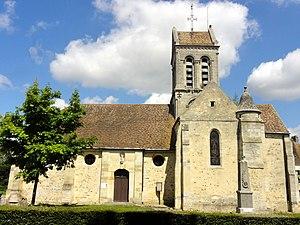
Vue depuis le sud.
L'église Saint-Crépin-Saint-Crépinien est une église catholique paroissiale située à Bréançon, en France. Elle a été édifiée successivement entre la fin du XIIᵉ siècle et le début du XIIIᵉ siècle, en commençant par le petit chœur carré et la croisée du transept, en même temps base du clocher. Ces deux travées renferment des chapiteaux d'une grande qualité, et illustrent bien la transition du style roman vers l'architecture gothique. Le transept est également intéressant pour l'ordonnancement inhabituel des supports des voûtes. La nef et ses bas-côtés ont été bâties peu de temps après les parties orientales, bien que l'aspect extérieur suggère une construction de style néo-classique : en effet, la façade et les murs des bas-côtés ont été refaits en 1774, et la nef a été adapté quelque peu au goût de l'époque, mais les grandes arcades et les voûtes gothiques ont été conservées. L'étage de beffroi du clocher central du XIIIᵉ siècle avait disparu au XIXᵉ siècle. Il a été réinventé à l'occasion d'une importante campagne de restauration en 1894. Ainsi, l'église a retrouvé sa silhouette emblématique, assez représentative des petites églises gothiques de la région.